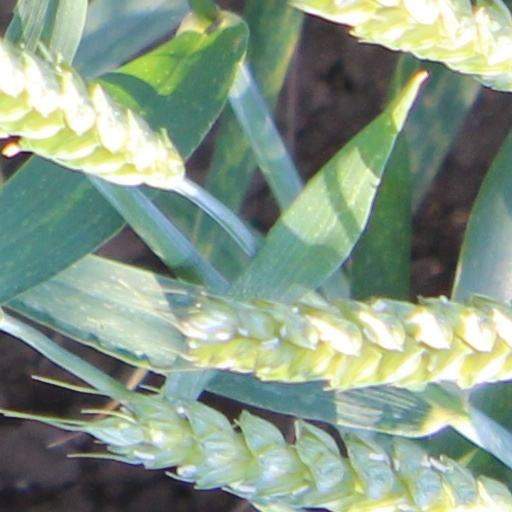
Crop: wheat